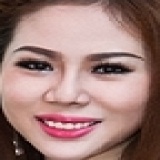
hoa hậu Nguyễn Thị Ánh Ngọc